Madison Farm Historic and Archeological District

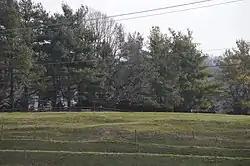
Field and farmhouse, seen from U.S. Routes 11/460

The Madison Farm Historic and Archeological District is a complex of historic and prehistoric Native American and colonial sites in rural Montgomery County, Virginia. It is located in and near the flood plains of the South Fork of the Roanoke River, and covers . Its historic artifacts include a surviving hall-parlor log house, probably built late in the 18th century by William Madison, which is one of the few of its type to survive in the county. The building was substantially modified in the 19th century, refinishing the interior and adding a two-story porch. The farm site includes a number of historic outbuildings (or remnants of same), and is a good prospect for archaeological investigation into period farming practices.